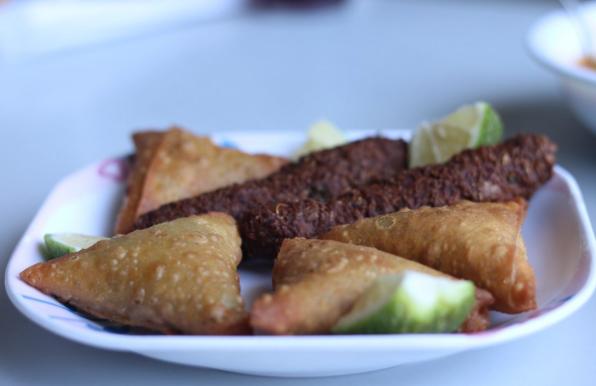
Sambusa tatu zenye rangi ya dhahabu, zimepangwa vizuri kwenye sahani ya mviringo pamoja na soseji mbili zilizokaangwa hadi kufikia weusi wa kung'aa.